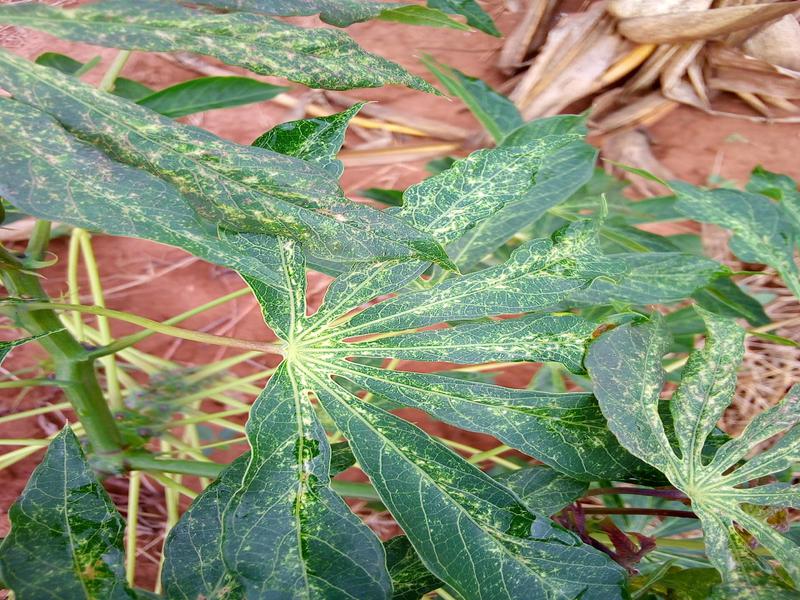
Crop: cassava
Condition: green_mottle